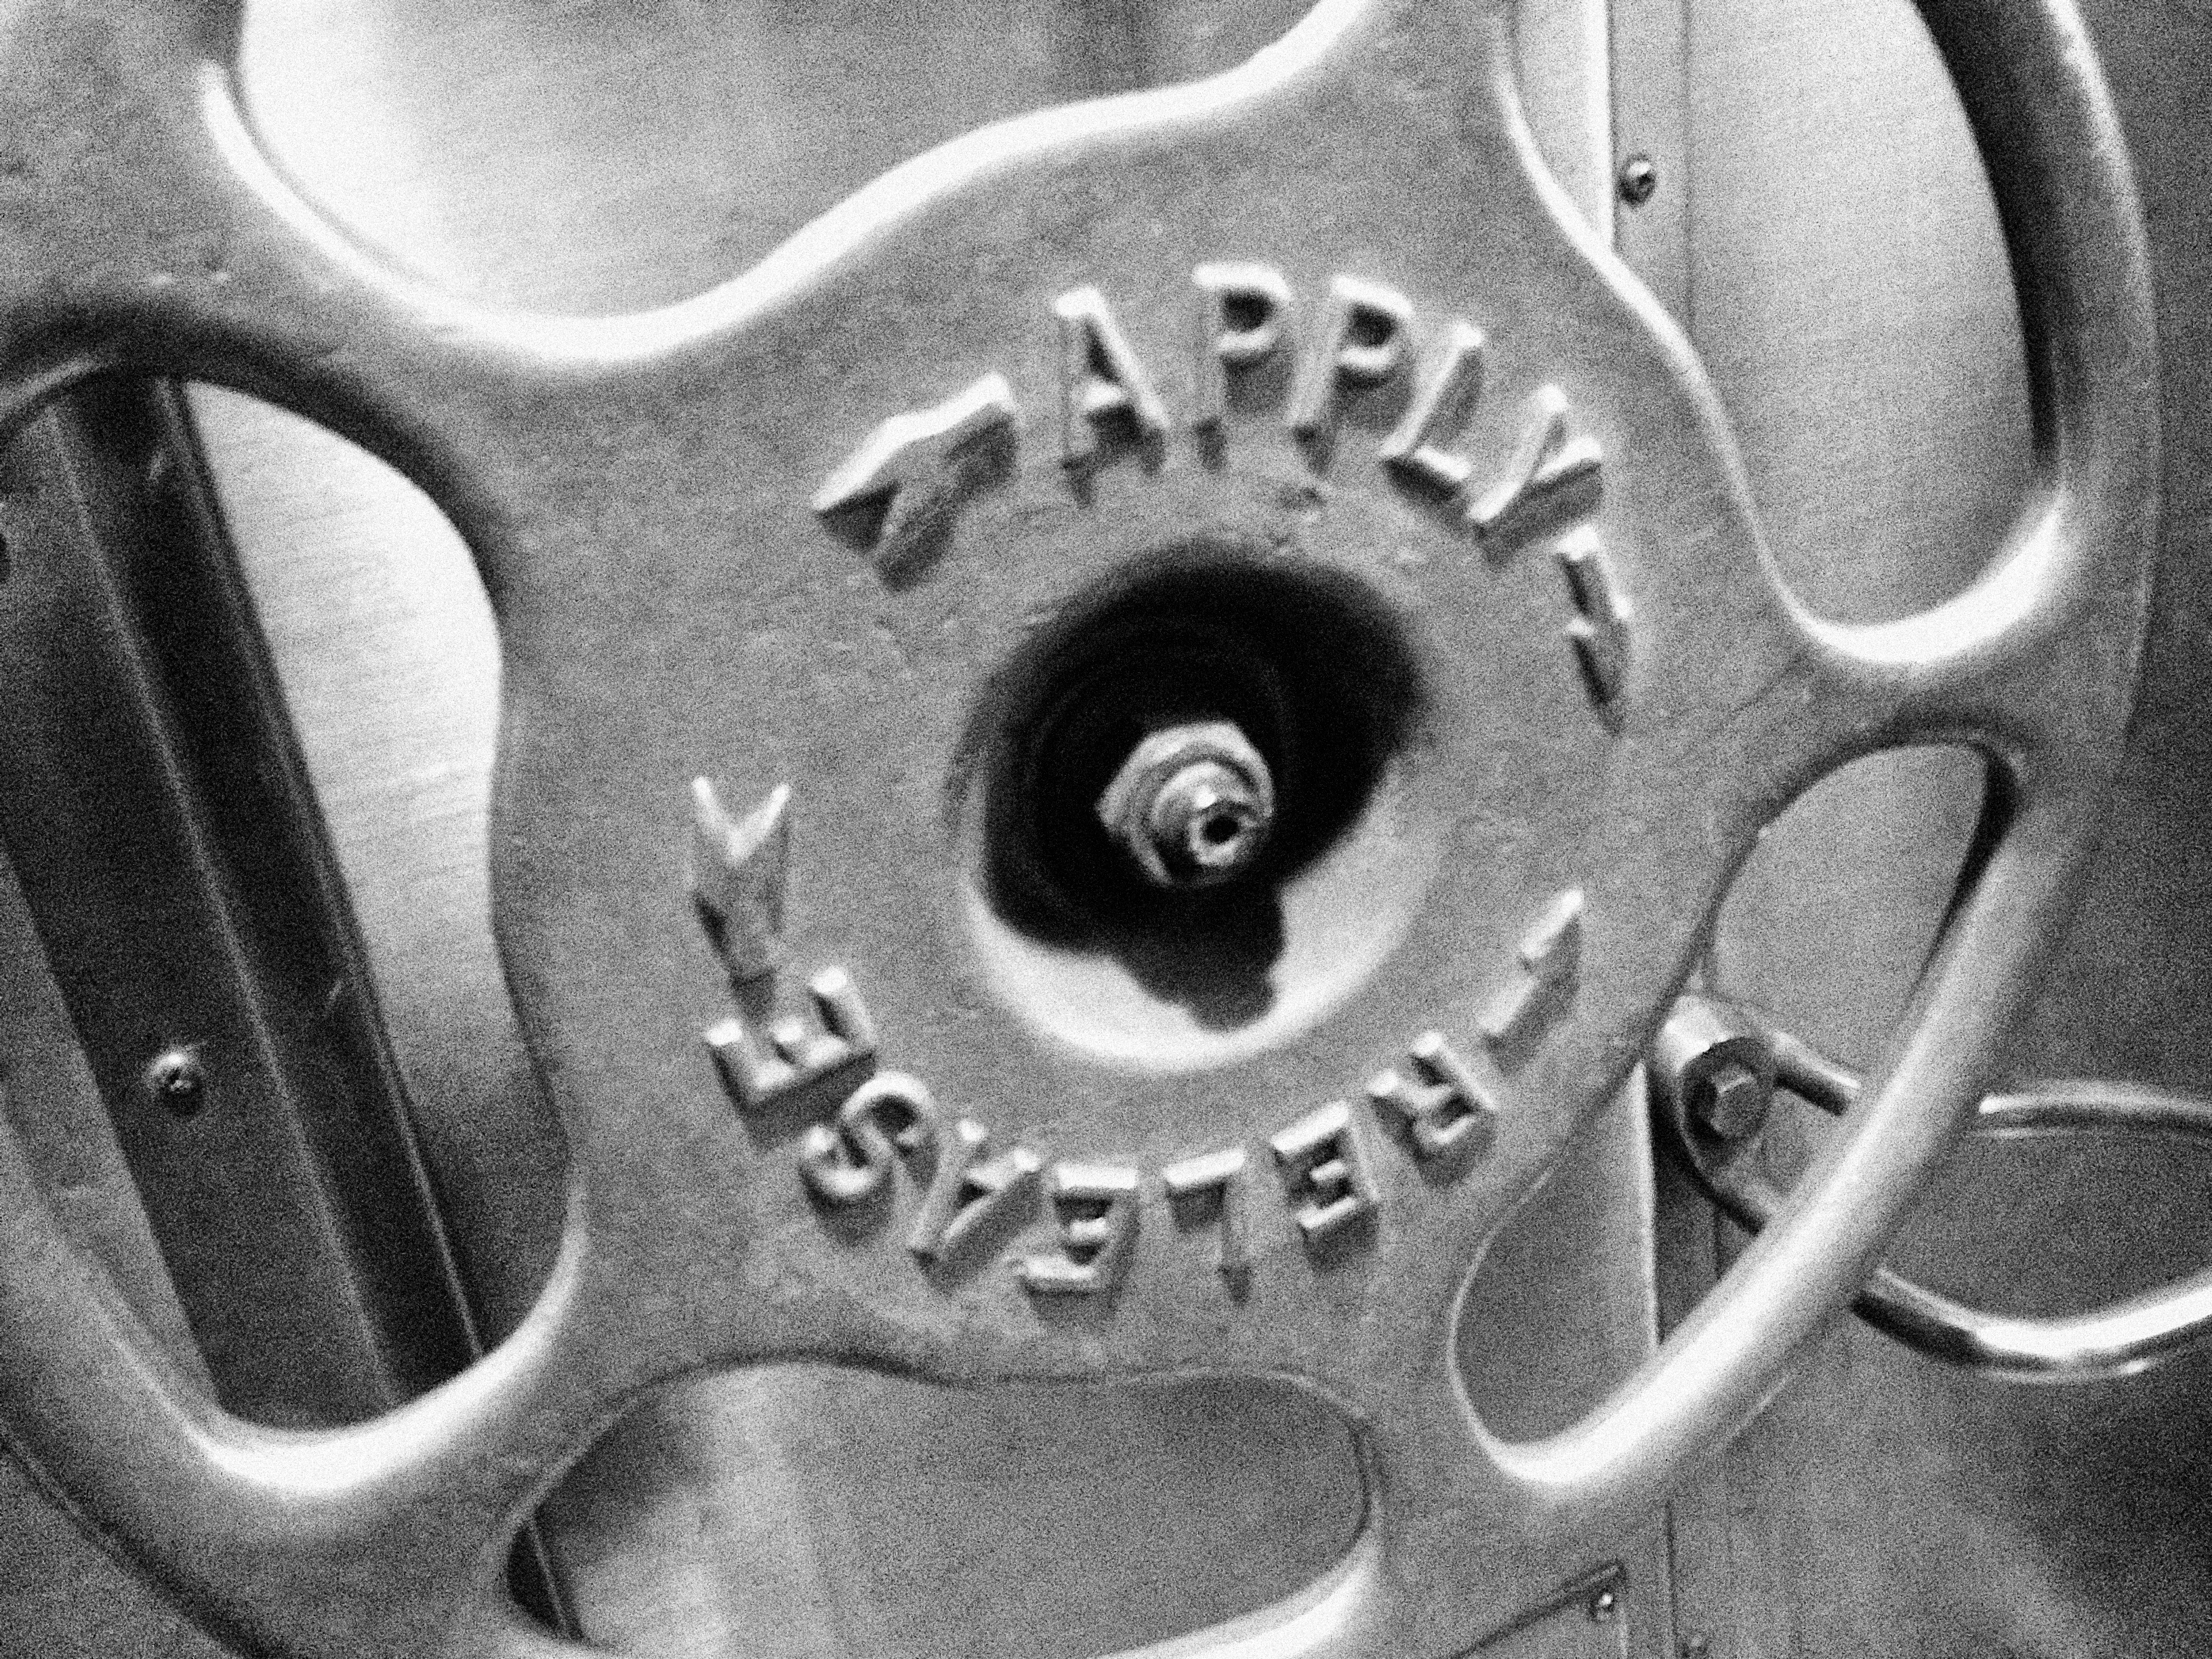
black and white, wheel, spoke, steering wheel, monochrome, tire, bw, rim, dailycreate, tdc2, tdc02, ds106tdc, auto part, monochrome photography, automotive exterior, automotive tire, steering part